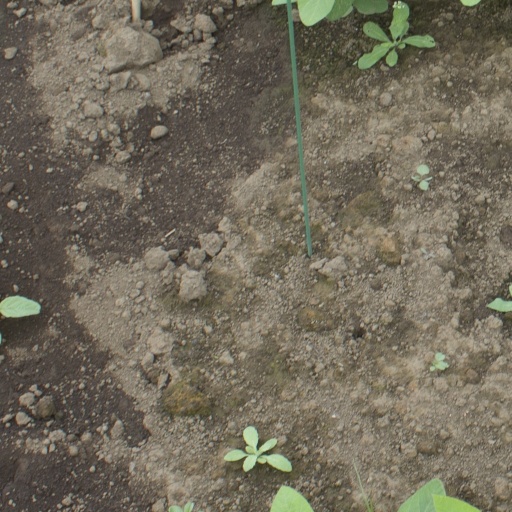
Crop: soybean